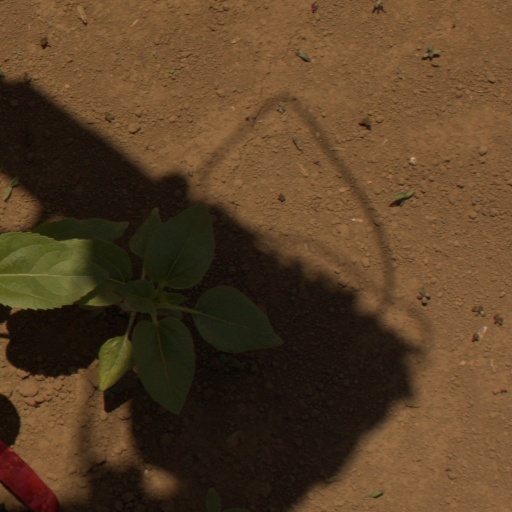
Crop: Jerusalem artichoke